George Youds

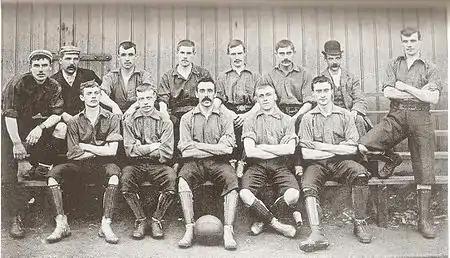
The Burslem Port Vale team in 1894.

Youds, a potters turner, joined Burslem Port Vale from Kettering Town in November 1892. He played twice in 1892–93, the club's first season in the English Football League. He featured 23 times in 1893–94, helping the club to seventh in the Second Division. He played 33 of Vale's 34 games in 1895–96, after which the club failed re-election and were demoted to the Midland League. He played a total of 56 league games before being leaving the Athletic Ground sometime in 1897. After retiring, he became an electric turner and married a woman called Betsy Fairbanks, settling at 3 Lorne Street.